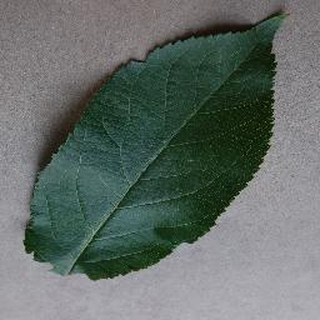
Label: healthy_apple